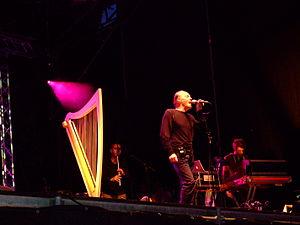
Alan Stivell en concert à Nuremberg, 27 juillet 2007.
Explore est le vingt-deuxième album original d'Alan Stivell et son dix-huitième album studio, sorti le 16 mars 2006 en France. Après avoir maîtrisé la tradition, explorer de nouvelles pistes a toujours été l'envie première de l'artiste. Dans cet album, il absorbe à nouveau toutes les influences de son temps, pour en faire une nouvelle musique, à la signature reconnaissable. Le chant d'Alan Stivell, polyglotte, se mêle aux sonorités de la musique électronique.